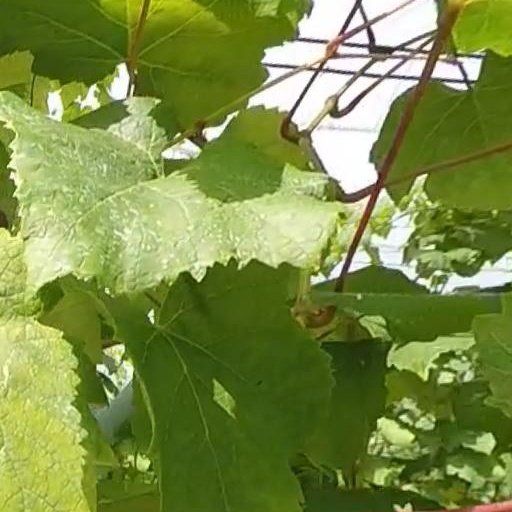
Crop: grape